Marrangaroo, New South Wales

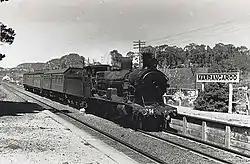

A railway station opened at Marrangaroo on the Main Western line in 1878 and closed in 1974. Little trace of it remains. Also, it has been suggested as the western terminus for the proposed Bells Line Expressway; however, it is unlikely to proceed.